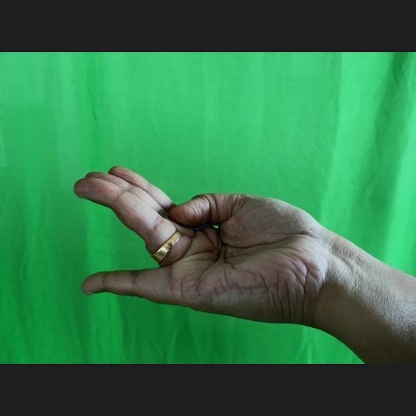
Mudra: Chaturam